Jorge Barlin

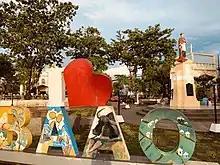
Hometown of Jorge Barlin

Jorge Barlín was born April 23, 1850, in Baao, Camarines Sur, the Philippines to Mateo Alfonso Barlín and Francisca Imperial.